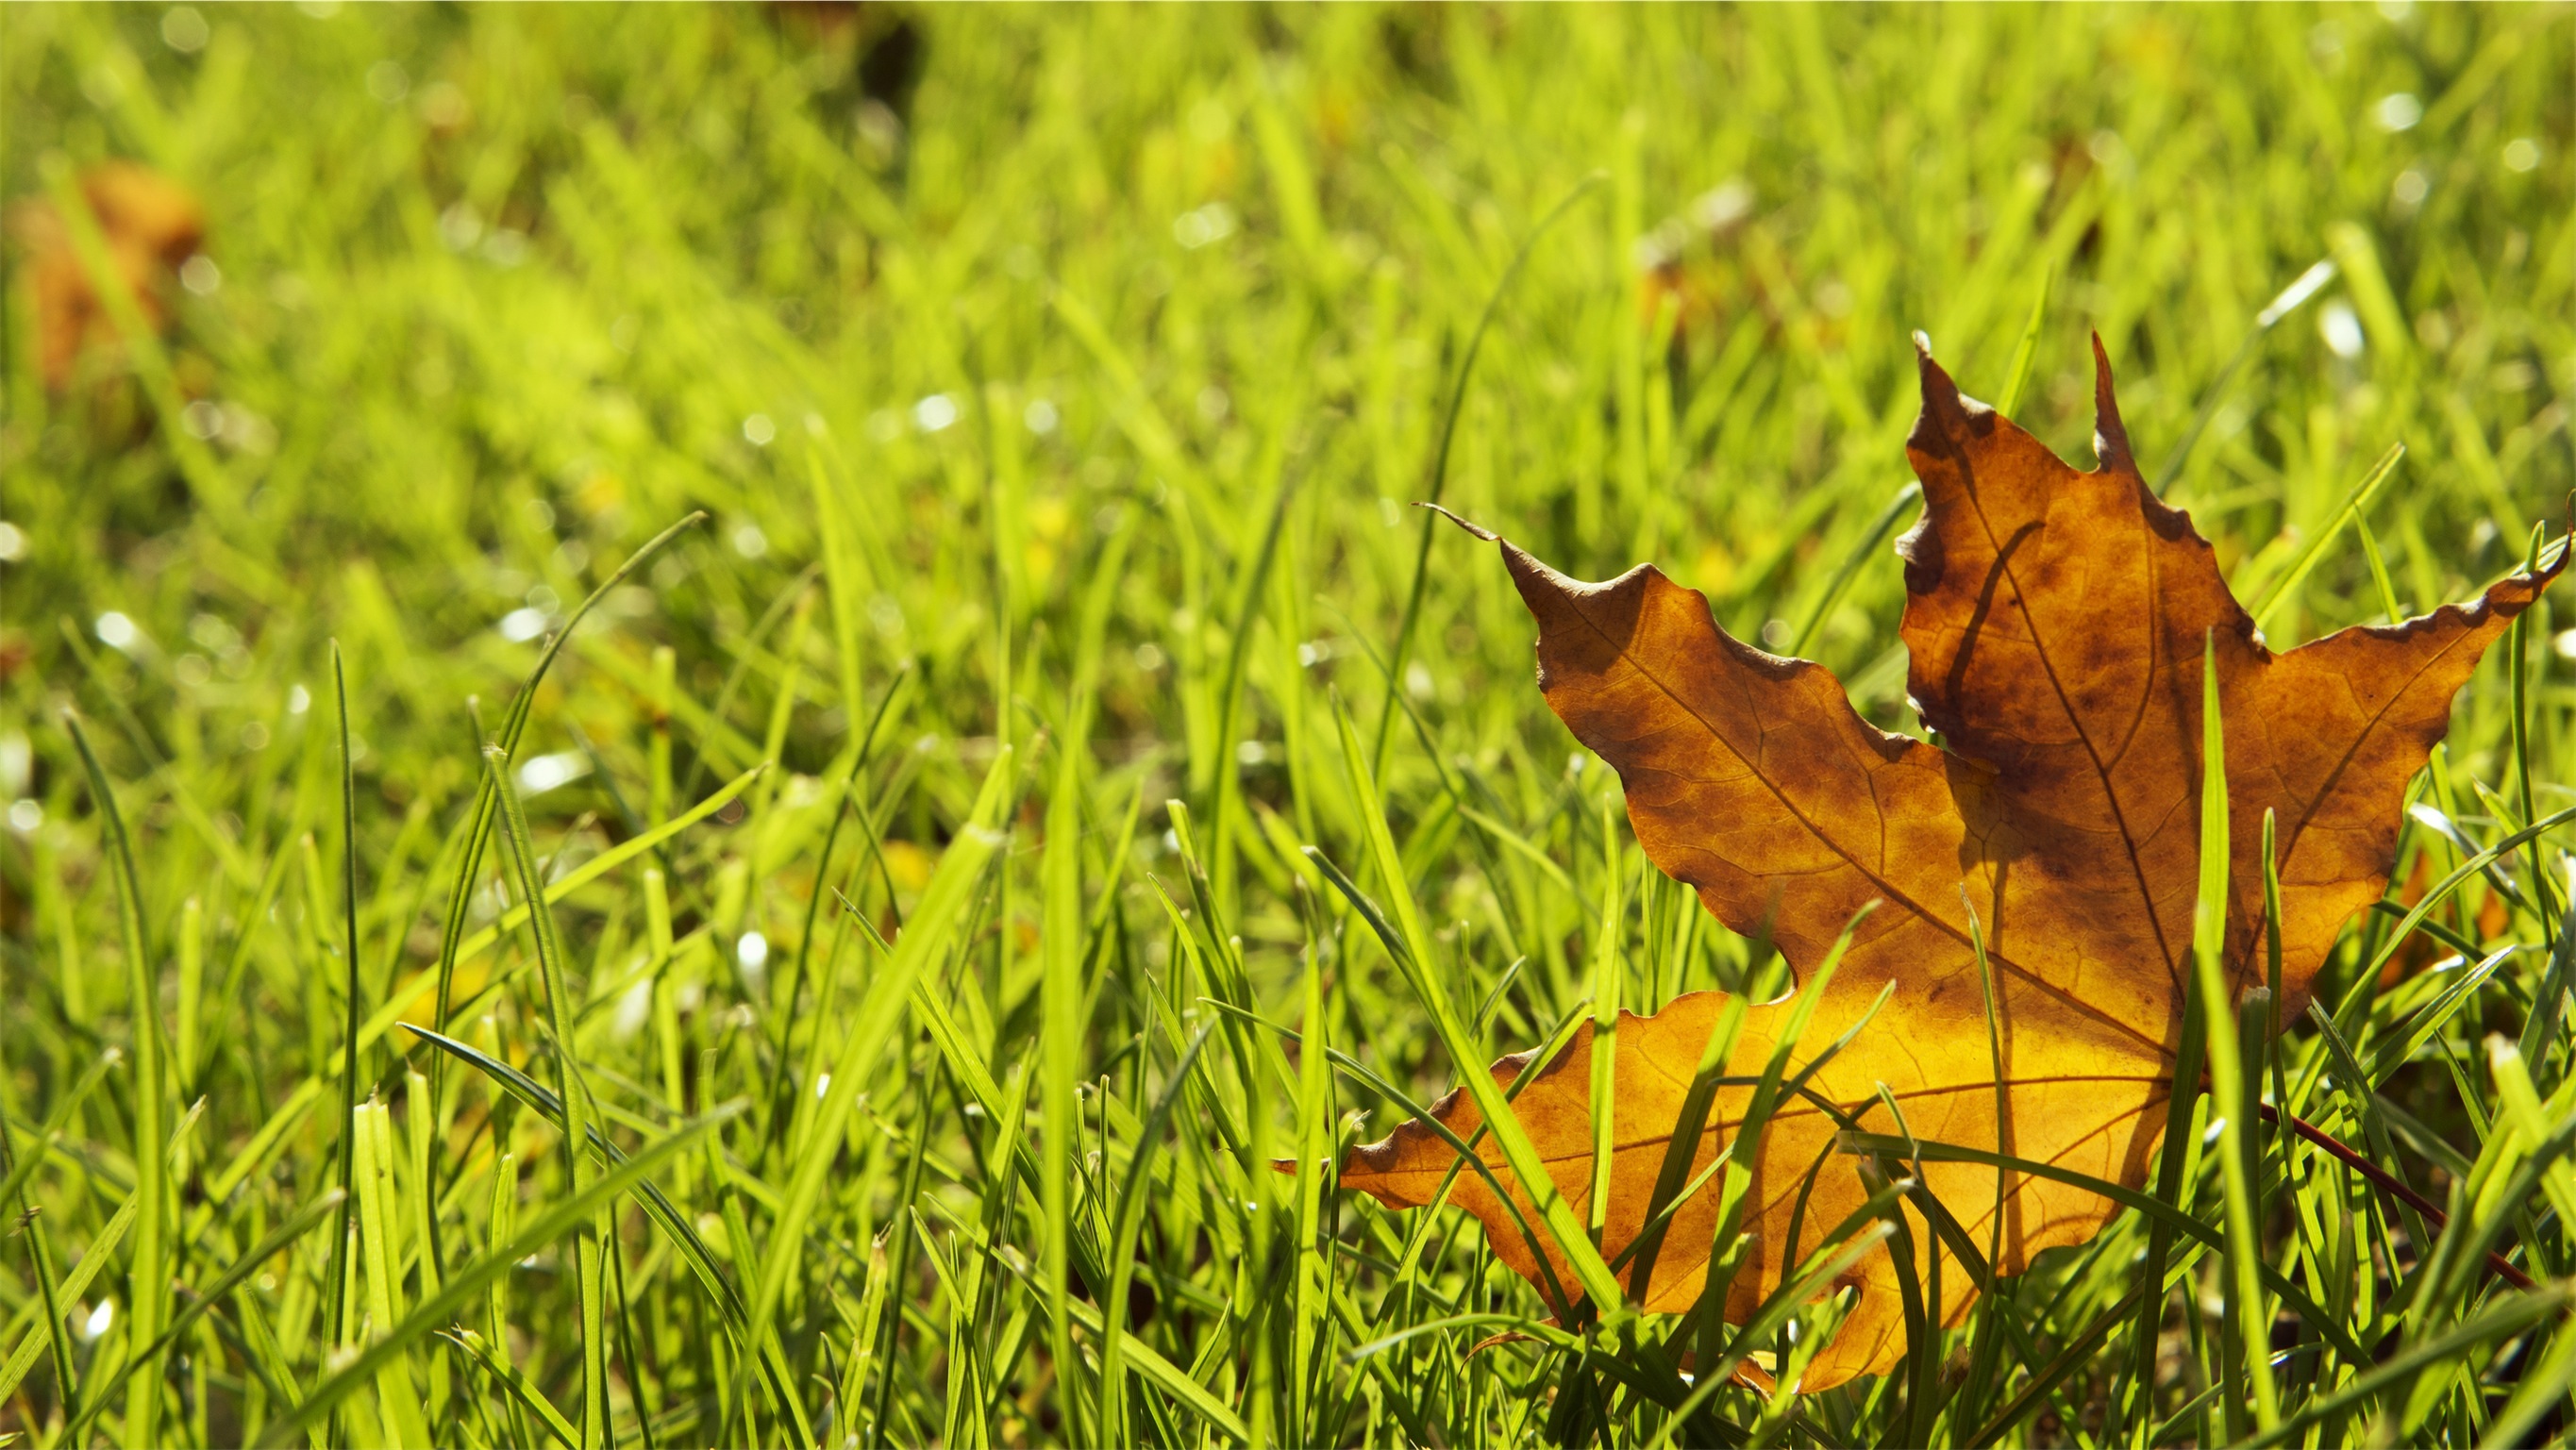
landscape, tree, nature, grass, plant, lawn, meadow, prairie, leaf, fall, flower, wildlife, green, pasture, natural, autumn, park, soil, season, fauna, maple, grassland, seasonal, natural environment, grass family